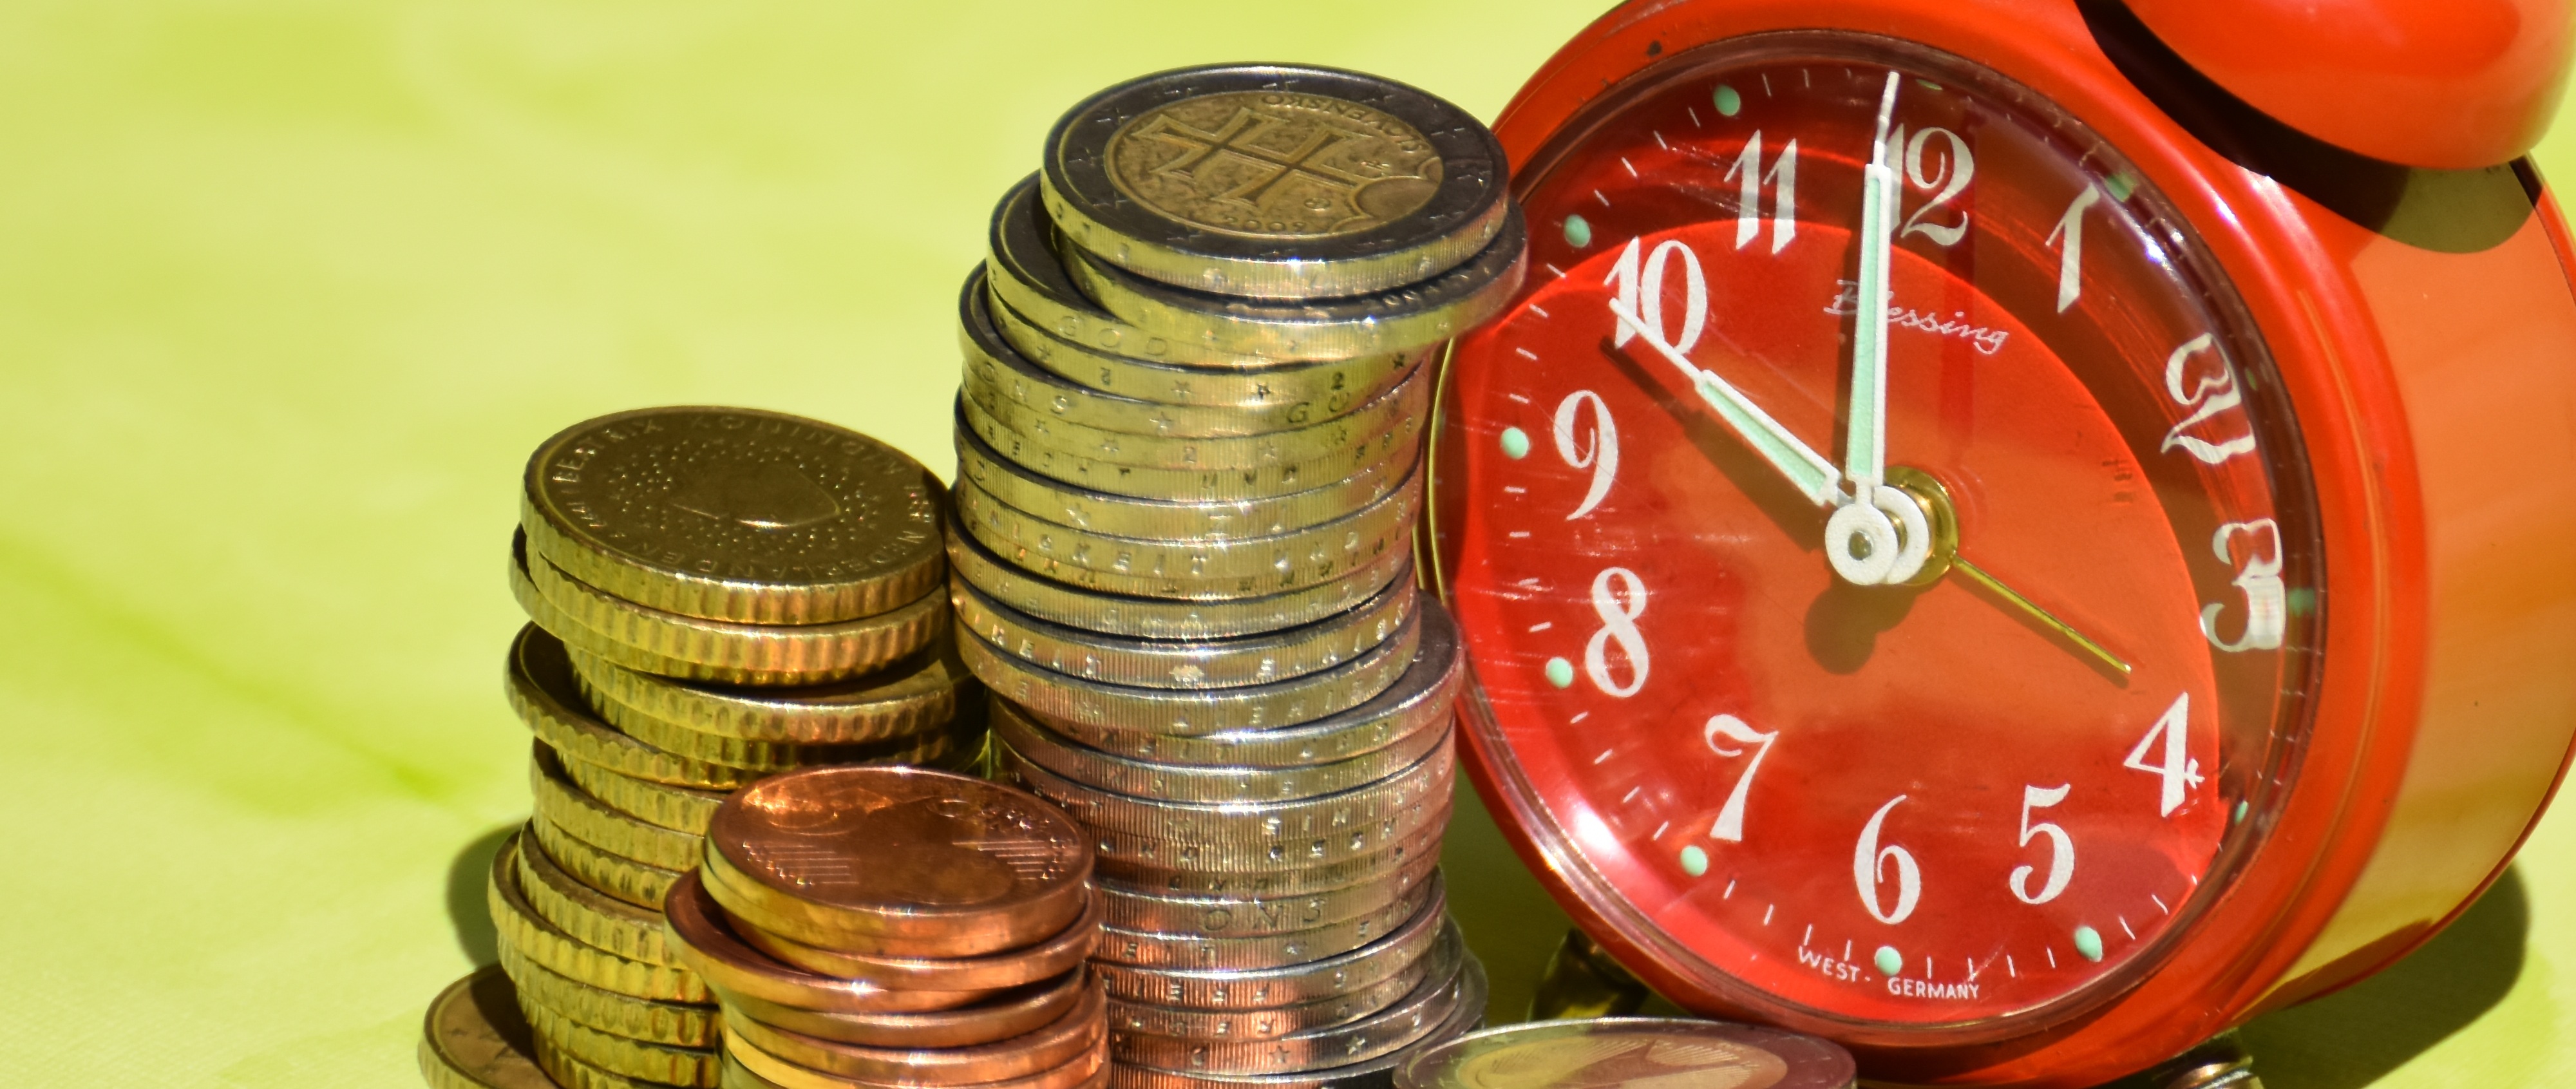
money, cash, reserve, currency, euro, merit, reserves, coins, cash and cash equivalents, finance, time is money, man made object